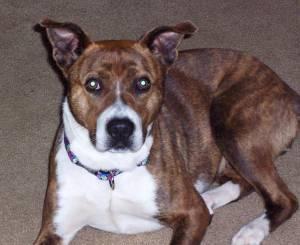
american pit bull terrier